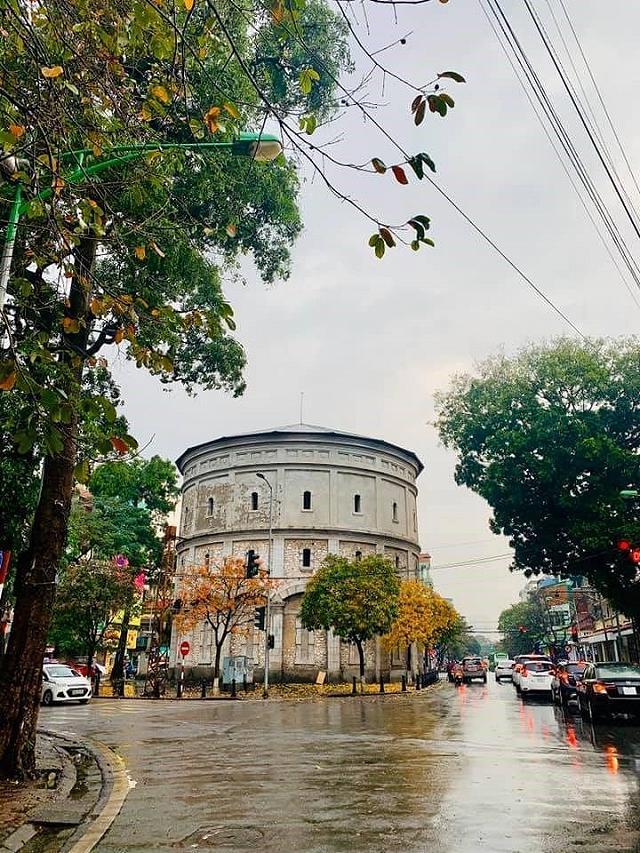
đây là khung cảnh xuất hiện lúc trời mưa ở trên một giao lộ